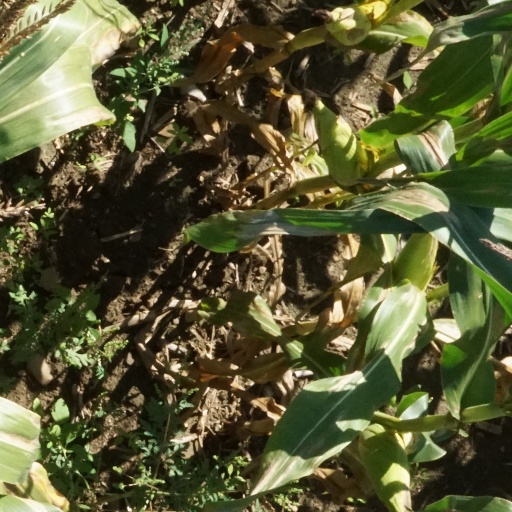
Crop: maize; corn